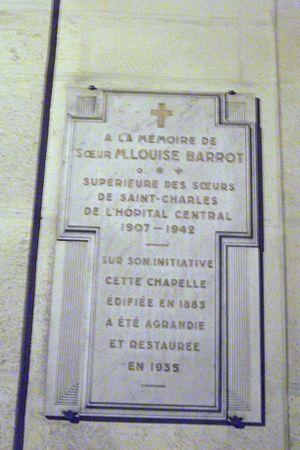
à l'entrée de la Chapelle_de l'Hopital Central de Nancy, plaque en l'hommage de Louise_Barrot.
Les Sœurs de la charité de Saint-Charles ou Borroméennes ou Sœurs de la miséricorde de Saint-Charles-Borromée sont un ordre apostolique caritatif de droit pontifical de l'Église catholique romaine. Fondé en 1652 à Nancy sous le nom de « Sœurs de la charité de Saint-Charles-Borromée », l'ordre comprend sept congrégations autonomes. En France, elles sont plus connues comme « Sœurs de la charité ». Les sœurs s'occupent des personnes âgées et des malades, d'établissements d'enseignement, de la catéchèse, et de diverses activités pour les nécessiteux. L'Ordre et toutes ses congrégations sont de droit pontifical, c'est-à-dire que les sœurs dépendent directement du pape et non de leur évêque local respectif.